Islamic Revolutionary Guard Corps Ground Forces

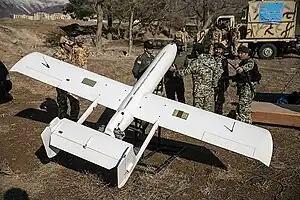
A Mohajer-2 drone

The Aviation Unit ("Yegan-e Havanirooz") of the IRGC Ground Forces is the IRGC's most important helicopter unit. It was established in 2015, by order of Ali Khamenei.